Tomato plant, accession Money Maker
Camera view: vertical (180 deg); turntable rotation: 210 degrees
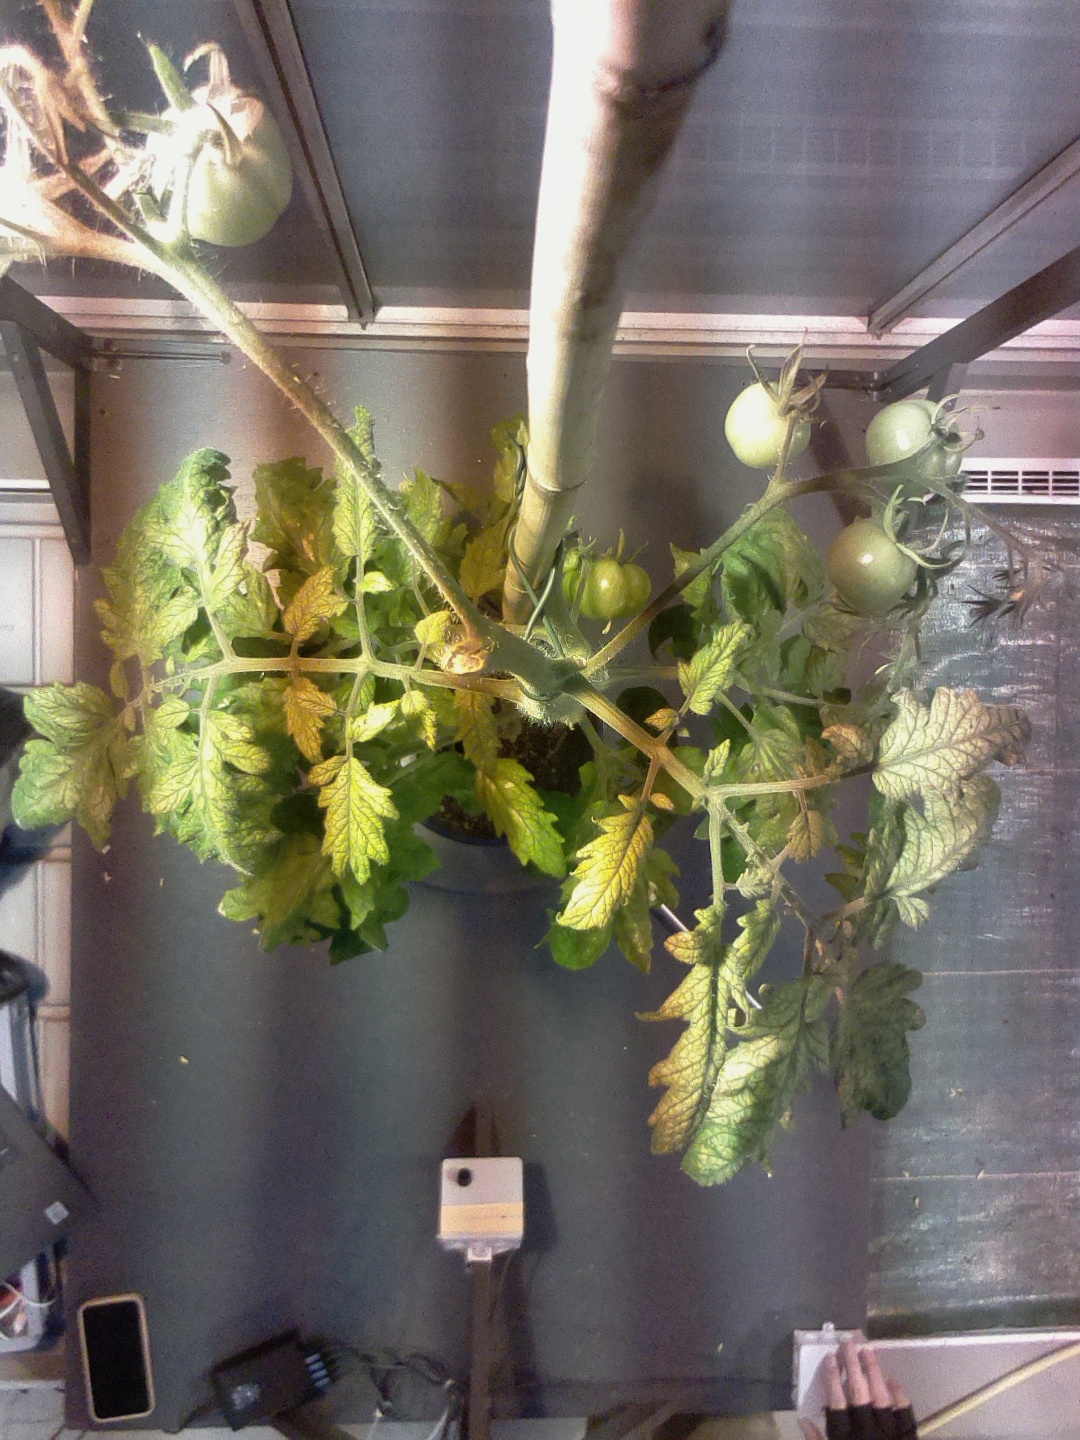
BBCH growth stage 78: 80% -90% of final fruit size